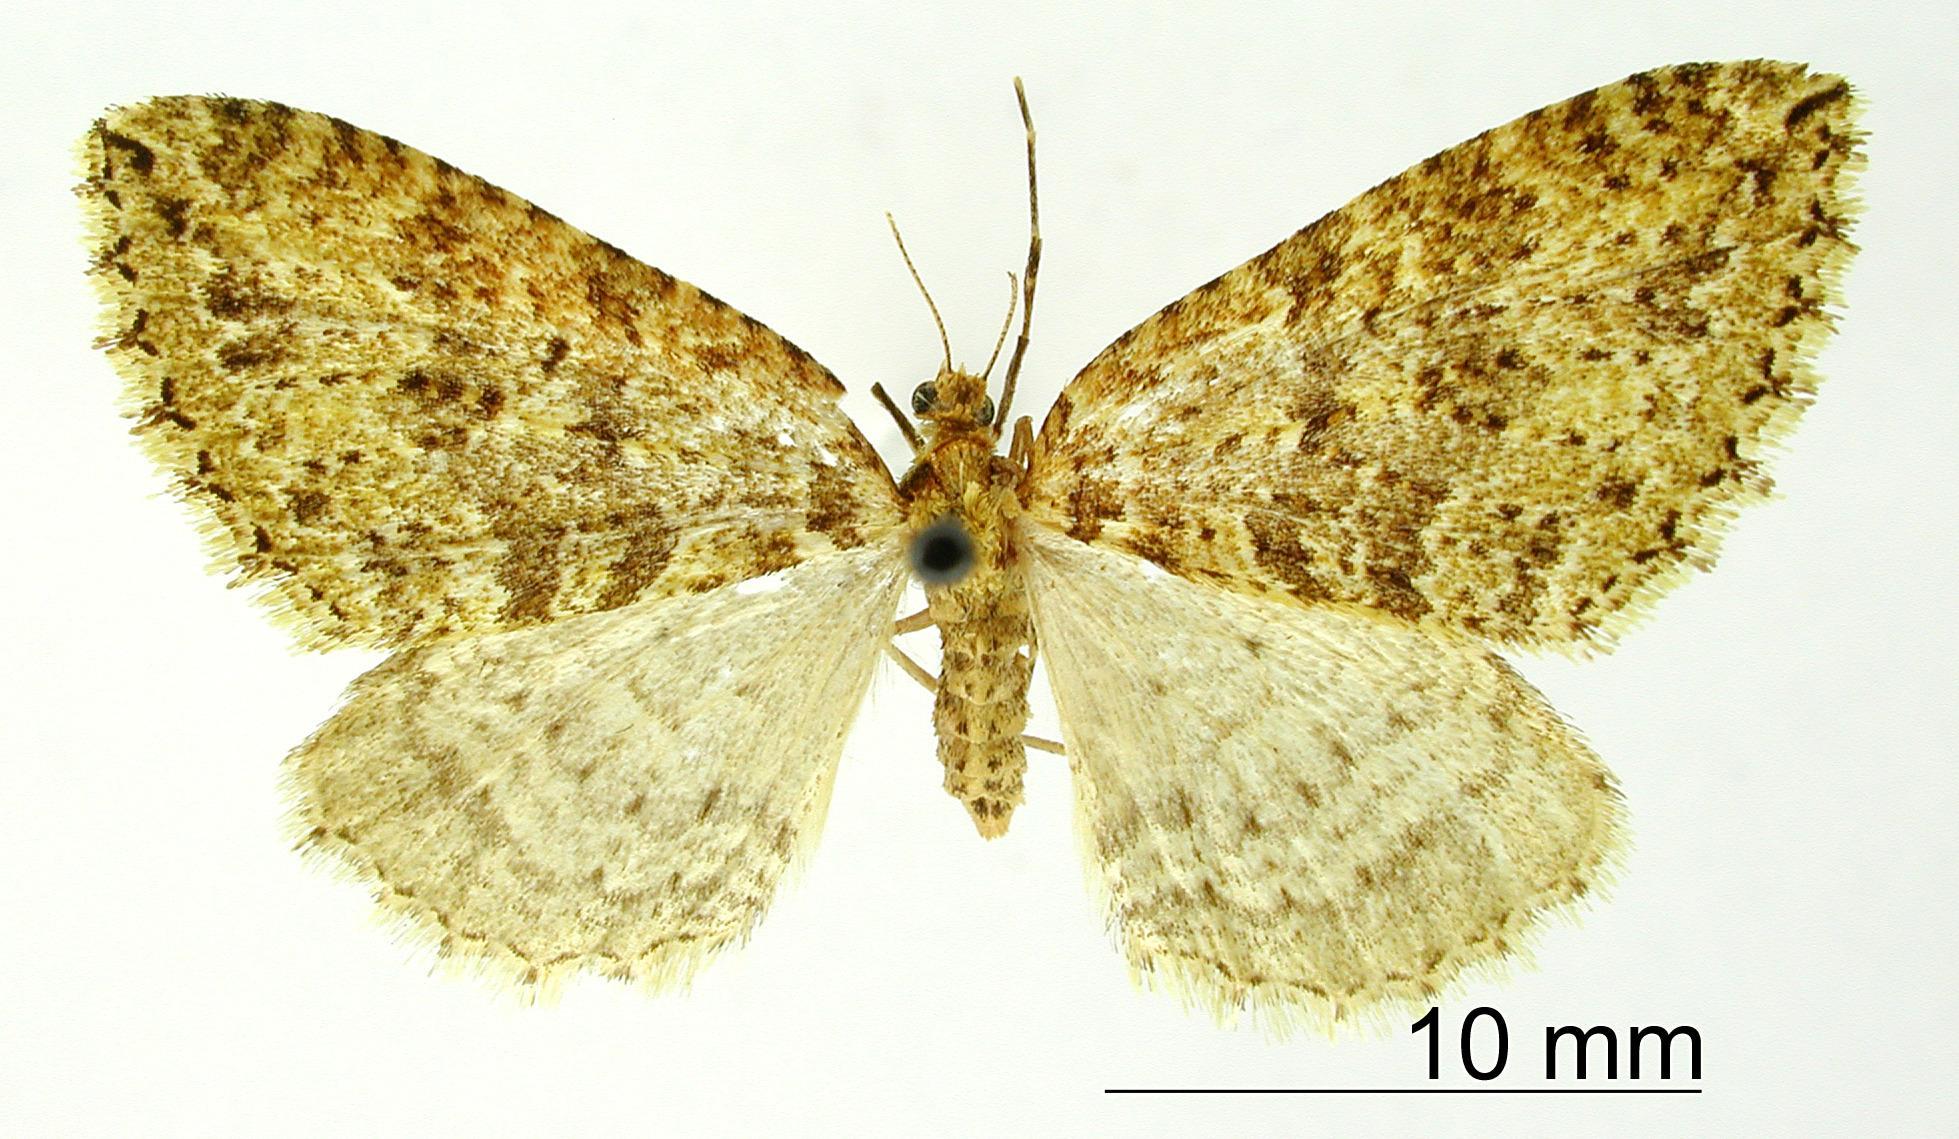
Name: Epirrhoe diltilla
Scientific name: Epirrhoe diltilla Dyar, 1913
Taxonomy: Animalia, Arthropoda, Insecta, Lepidoptera, Geometridae, Larentiinae
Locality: Vilcabamba, Peru